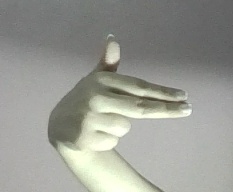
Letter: ghain